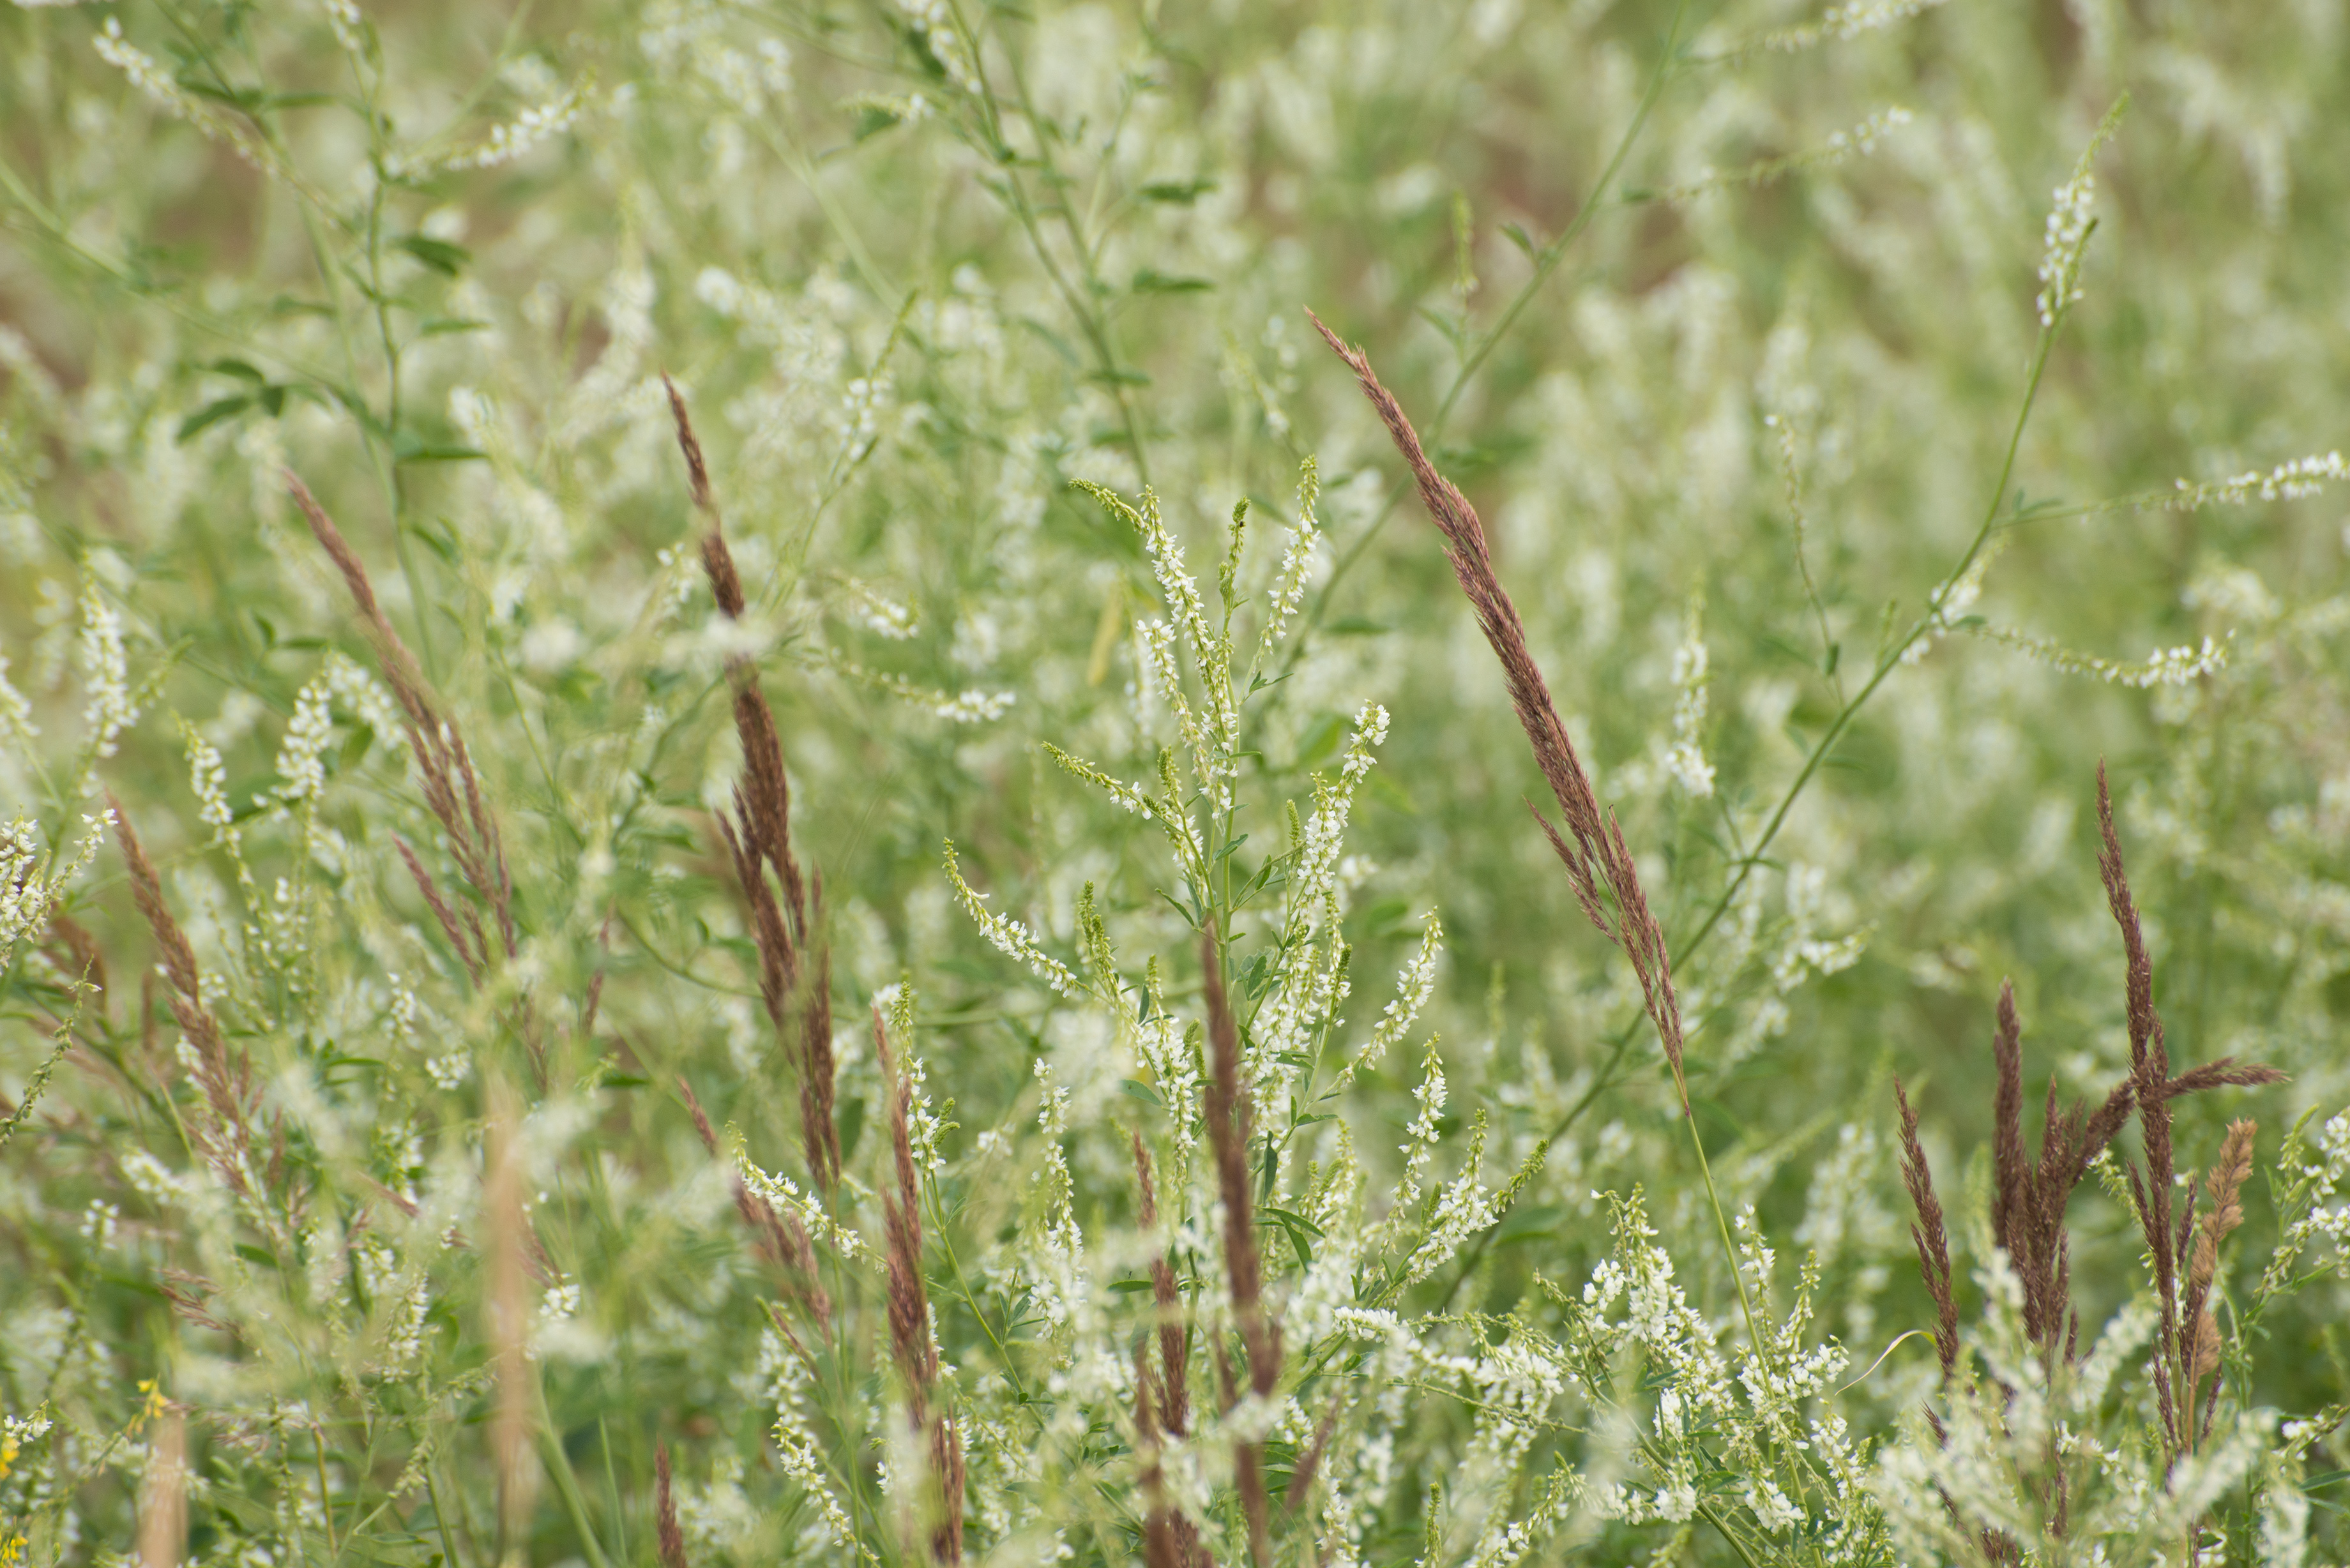
nature, grass, plant, field, lawn, meadow, prairie, leaf, flower, green, crop, nikon, flora, wildflower, flowers, cool image, grassland, nikkor, d800, 70300mm, nikond800, 70300mmf4556gvr, flowering plant, grass family, plant stem, land plant, phragmites